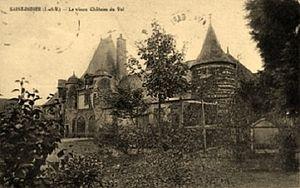
Saint-Didier
Saint-Didier est une commune française située dans le département d'Ille-et-Vilaine en Région Bretagne, peuplée de 2 052 habitants.